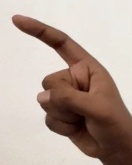
ASL sign: Z